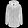
Label: Coat